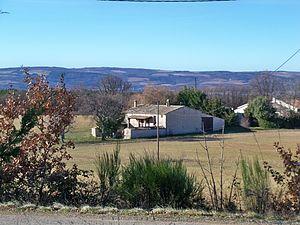
Gîte rural à Revest du Bion (04)
Revest-du-Bion est une commune française, située dans le département des Alpes-de-Haute-Provence en région Provence-Alpes-Côte d'Azur.
Le plateau d'Albion est situé à cheval sur les trois départements du Vaucluse, de la Drôme et des Alpes-de-Haute-Provence. Il se subdivise administrativement en sept communes : Sault, Ferrassières, Aurel, Revest-du-Bion, Saint-Trinit, Saint-Christol, Simiane-la-Rotonde.